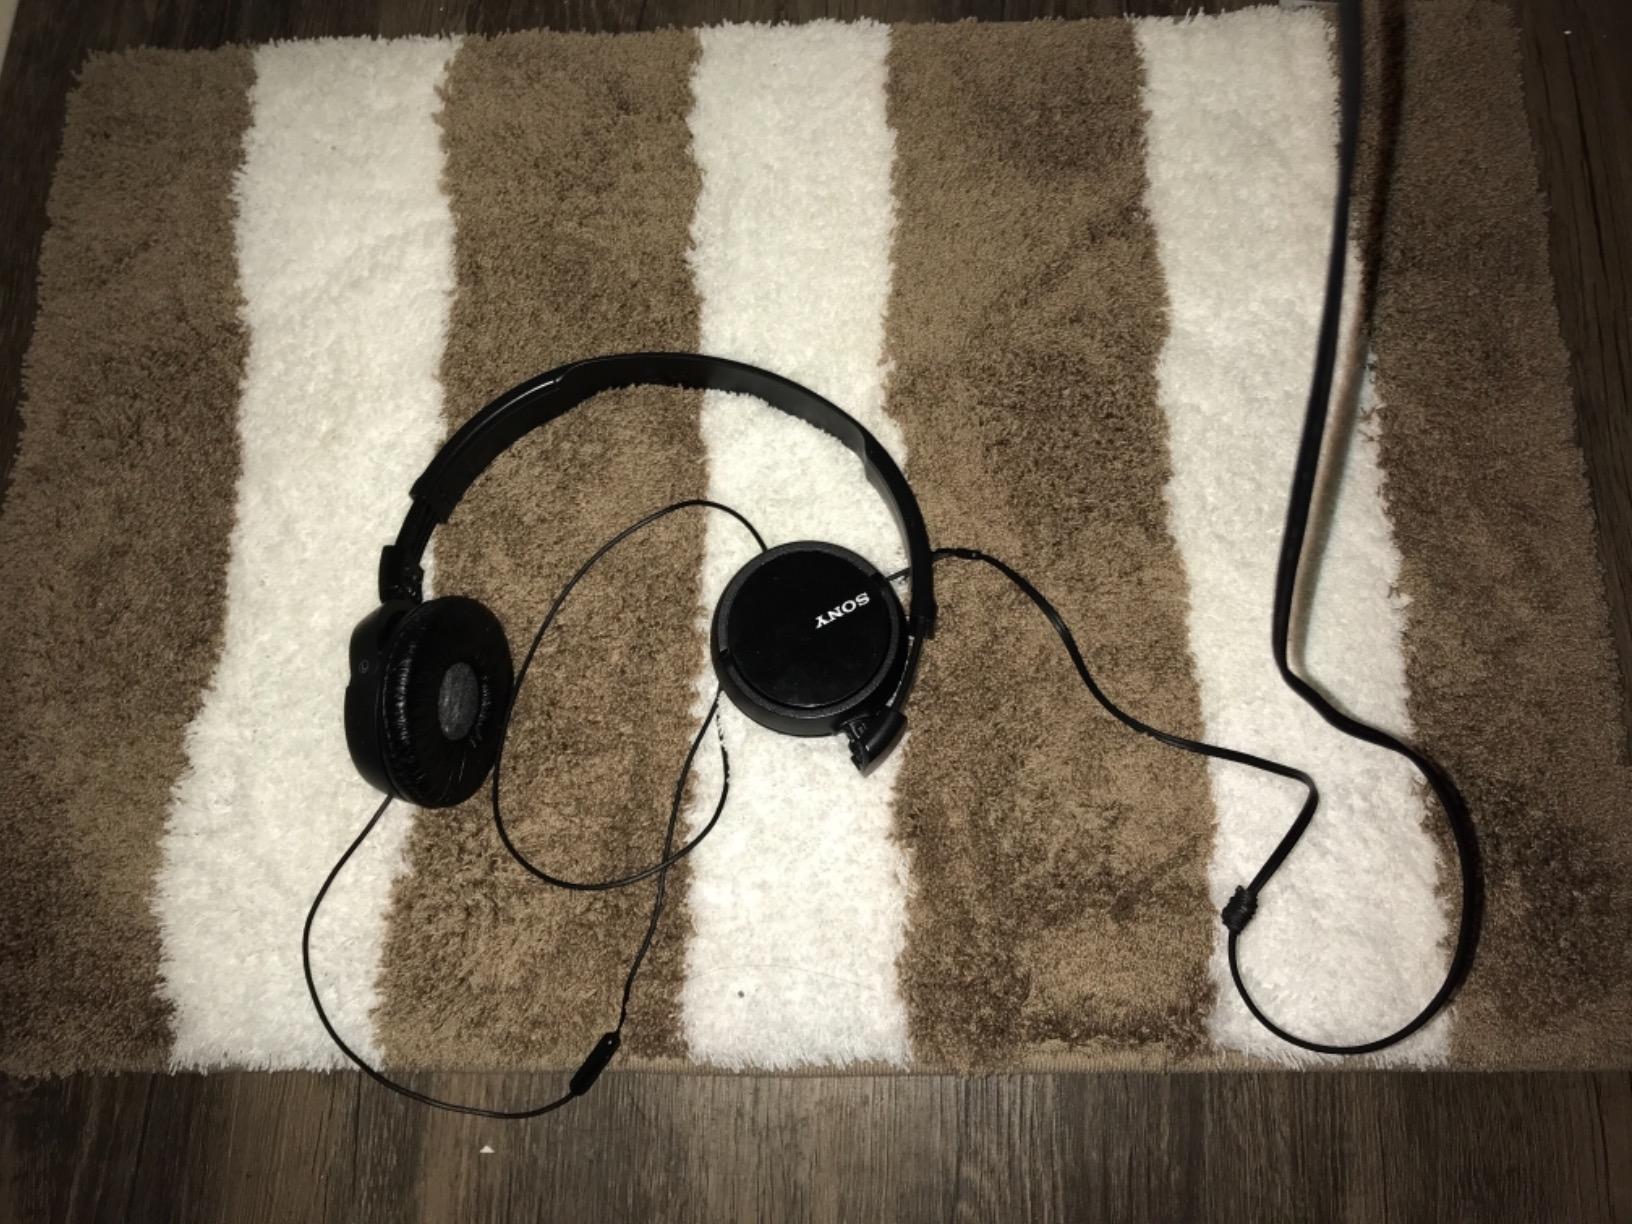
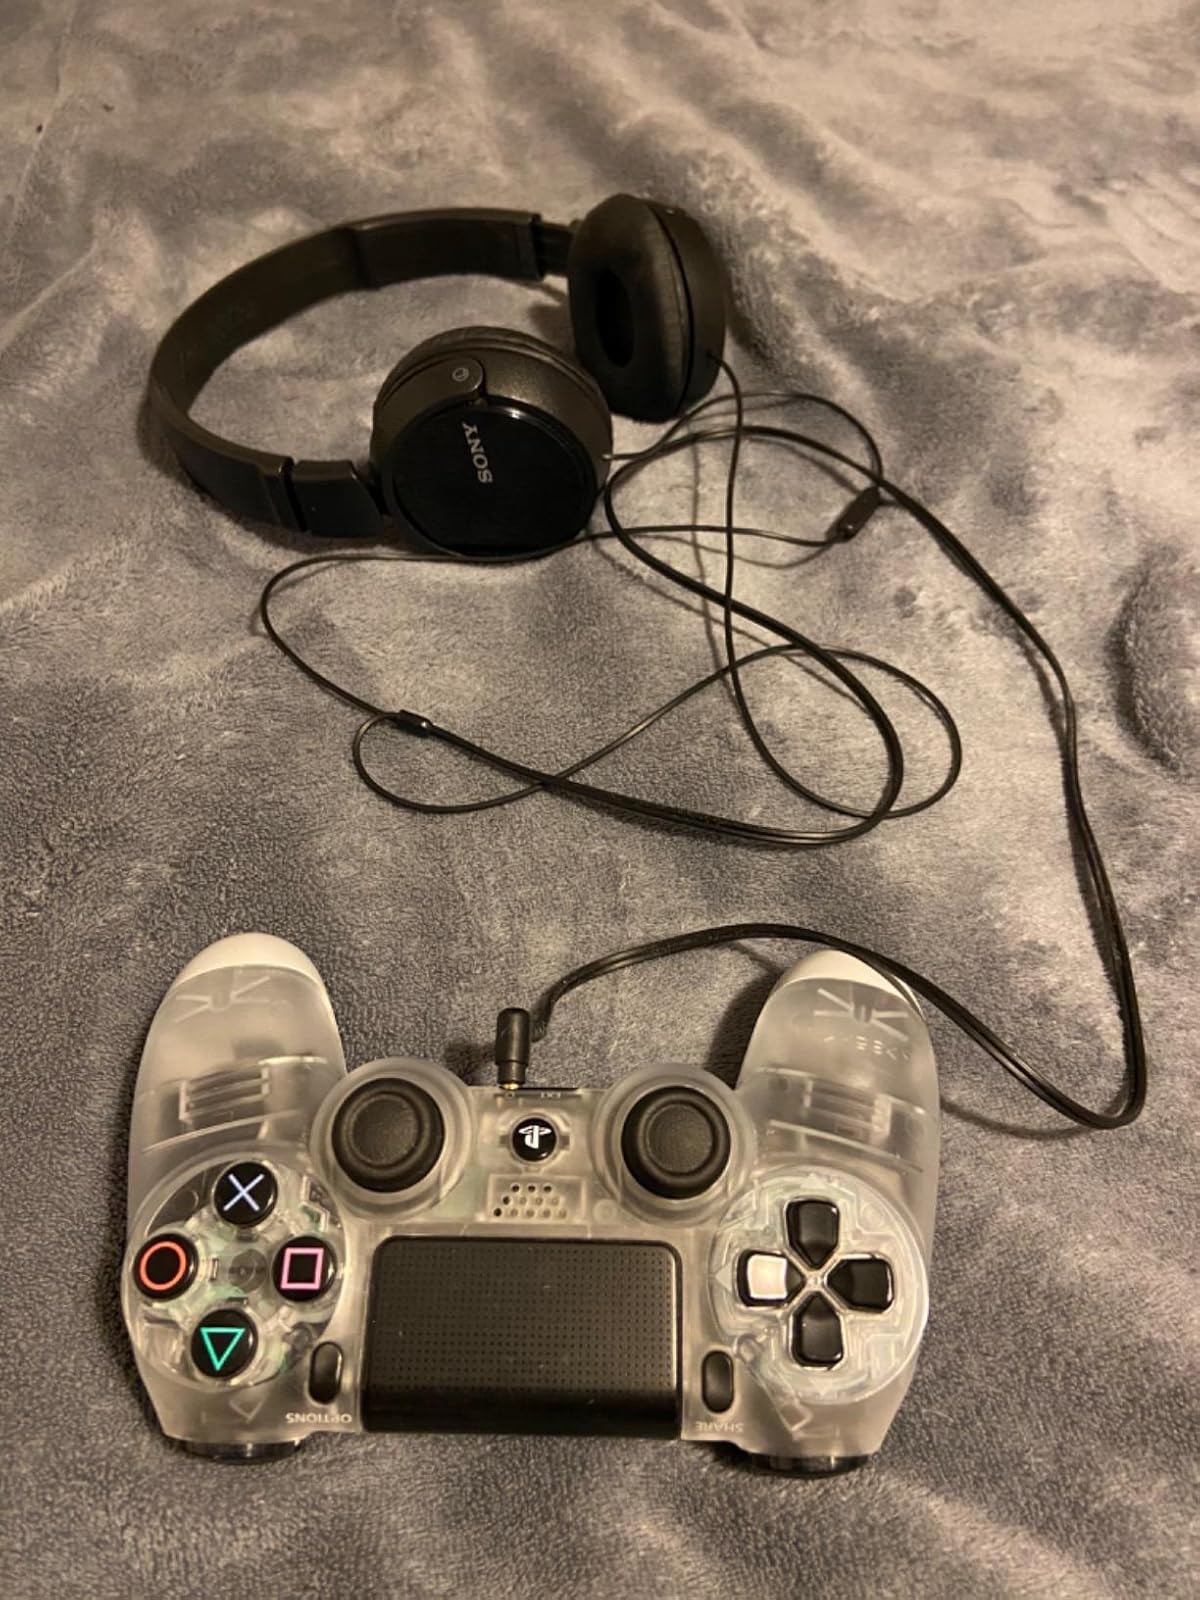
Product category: headphones
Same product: yes